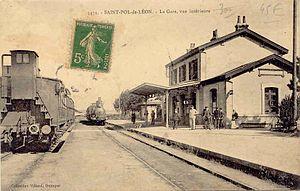
Gare de Saint-Pol-de-Léon (Finistère). Le chemin de fer a permis d'exportation des légumes dans toute la France et en Europe.
La Gare de Saint-Pol-de-Léon est une ancienne gare ferroviaire française de la ligne de Morlaix à Roscoff, située sur la commune de Saint-Pol-de-Léon, dans le département du Finistère, en région Bretagne.
Saint-Pol-de-Léon [sɛ̃ pɔl də leɔ̃] est une commune française du département du Finistère, en région Bretagne.